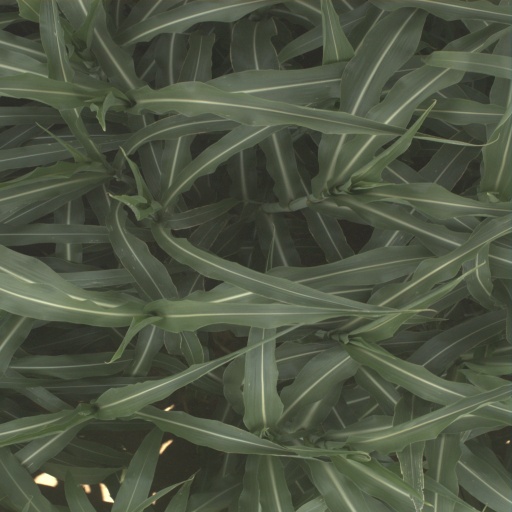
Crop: sorghum